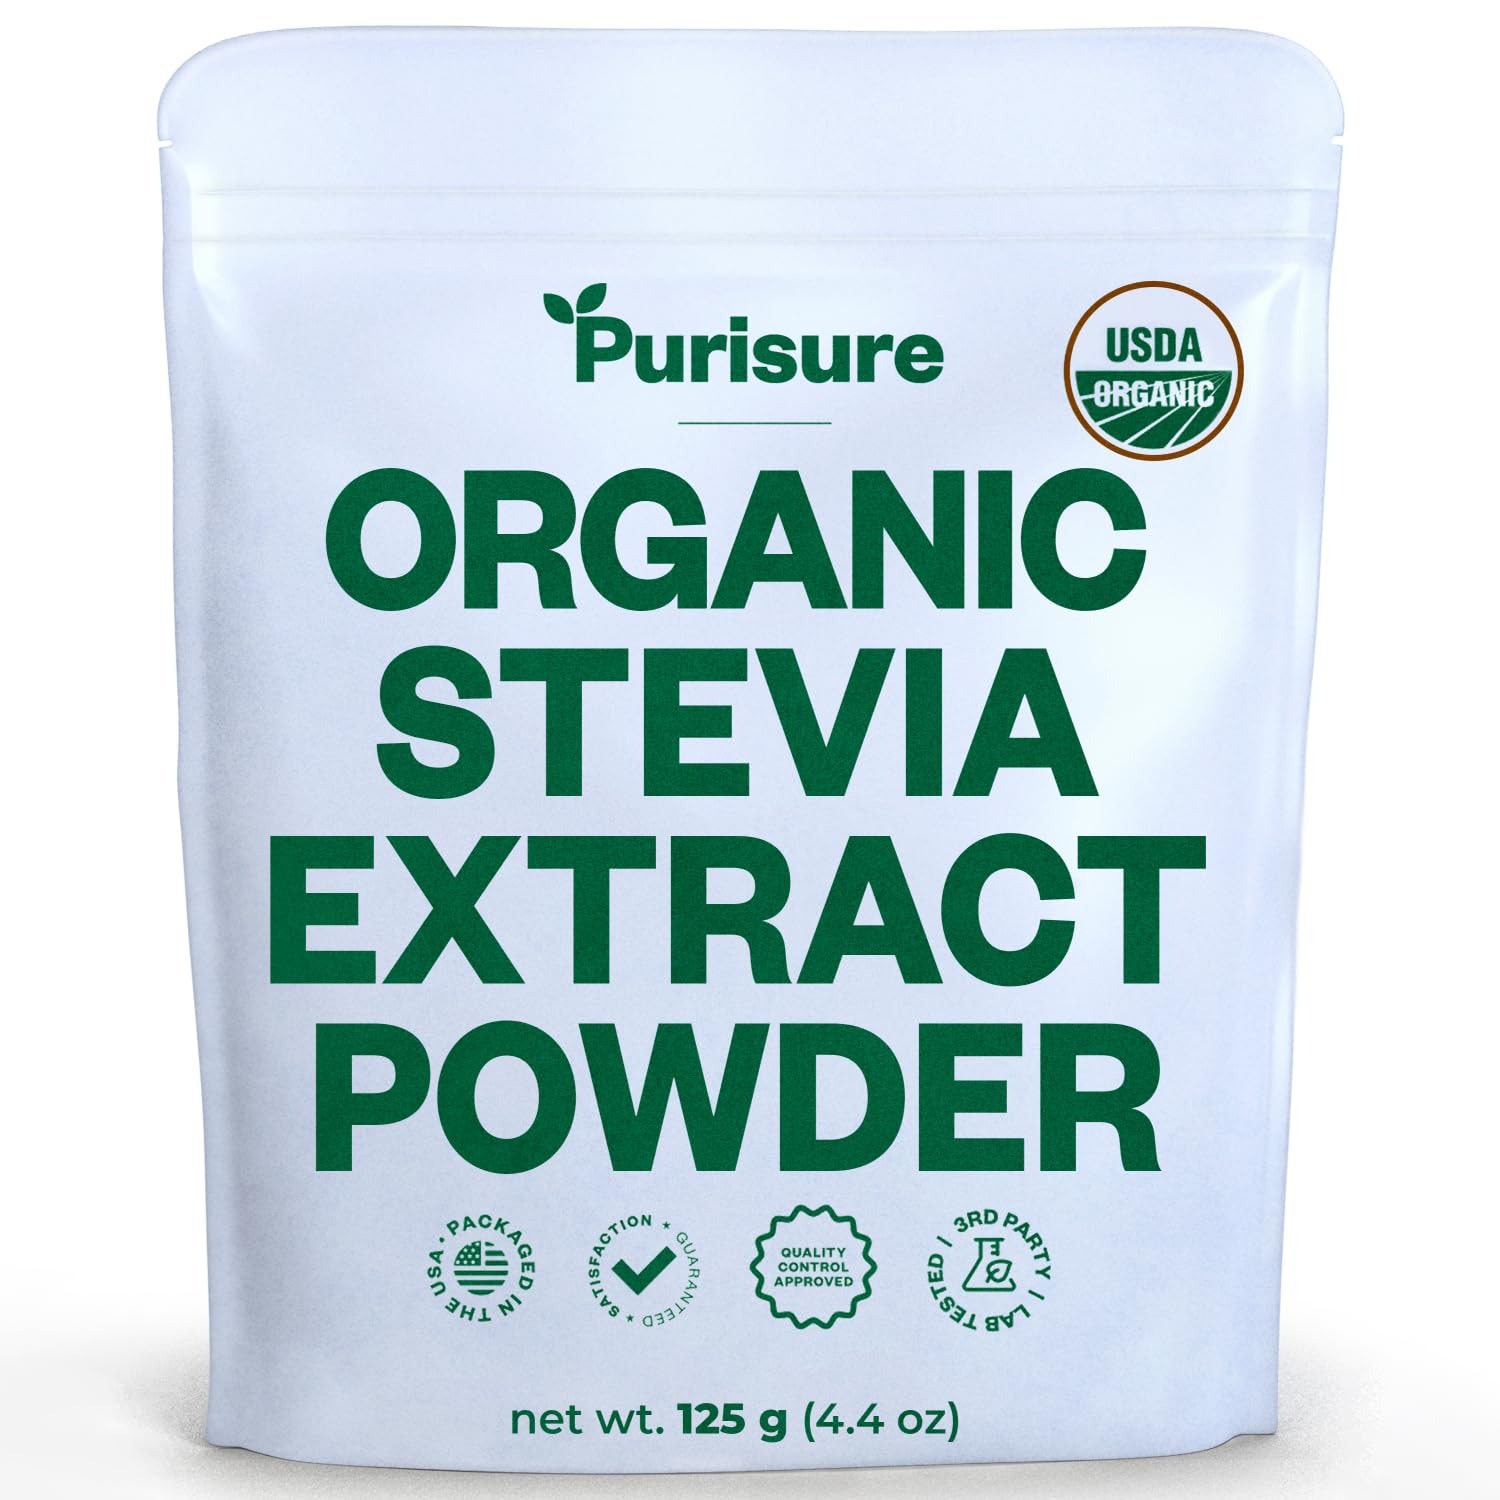
Item Name: Purisure Stevia Concentrated Powder,125 g, Premium Zero Calorie Sweetener - Powdered Pure Stevia Extract, Natural Powder for Baking - No Aftertaste, Non-GMO, Keto Friendly- 846 Servings
Bullet Point 1: Pure Stevia Extract Powder: Our pure stevia powder has a delicious taste that's 300 times sweeter than sugar. This stevia extract powder is rich in stevioside, making it an excellent way to sweeten foods and beverages without any aftertaste.
Bullet Point 2: No Bitter Aftertaste: Add a sweet touch to your drinks and baked goods with our stevia concentrated powder. This concentrated version eliminates bitterness without reducing the sweet flavor. It is a great sugar substitute with no calories inlcuded.
Bullet Point 3: With 800+ Servings: Our pure stevia is packed with only one ingredient: the extract from stevia leaves. In as little as 1 teaspoon, it delivers a sweet taste without extra additives and sugar. Ideal for baking, coffee, tea, or any beverage.
Bullet Point 4: Healthier Sugar Substitute: Our stevia sweetener is better-tasting and healthier than refined sugar, without anything else added. Just a pinch of this powdered stevia will provide the same sweetness you're used to with having table sugar.
Bullet Point 5: Uncompromised Quality: Our stevia powder is made to the highest standards, using only the finest, organic stevia with no bitter aftertaste. Our 100% pure stevia has no additives, fillers, or addition of chemicals to artificially sweeten it.
Product Description: <p>Stevia sweeteners are no-calorie alternatives to refined sugar that may help people lessen their intake of added sugars while still enjoying the pleasure of something sweet. Our pure stevia powders, pure organic stevia powder, pure stevia powder no fillers, and organic pure stevia powder are many times sweeter than sugar, so only small amounts of stevia-based products can be used to achieve the same level of sweetness as regular foods.</p><p>Our organic powdered stevia sweetener is 100% pure stevia and contains 300 times sweeter than regular sugar, which means you can use just a pinch of our pure organic stevia, stevia leaf extract powder, and stevia powder organic to add healthy sweetness to your favorite recipes. Our pure stevia extract, organic pure stevia, pure stevia sweetener, stevia organic powder and powdered stevia organic is one of the best keto sweeteners and sugar alternatives on the market today. This stevia concentrated powder works as stevia powder for baking, stevia pure organic, powdered stevia, and is a stevia sweetener powder which is a zero-calorie sweetener with properties similar to those of table sugar. This organic pure stevia powder, stevia leaf extract, stevia powdered sugar, stevia sweetener powder, organic stevia leaf powder, stevia leaf powder can be used in beverages, canned fruits, condiments, dairy products, and other foods (such as baked goods, cereals, chocolates, and other confections) and syrups.</p><p>This powdered stevia for baking, stevia powdered sugar substitute, organic stevia leaf extract, organic stevia sweetener, and organic powdered stevia extract is an excellent keto sweetener alternative to sugar. With our Stevia Powder, you can enjoy your favorite sweet without the guilt. Our 100 percent pure stevia extract contains no additives or preservatives and is keto-friendly and vegan.</p>
Value: 4.41
Unit: Ounce

Price: 18.99